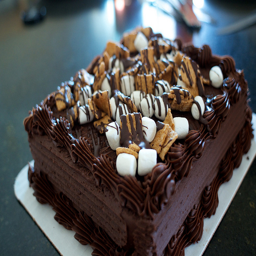
An image of a interesting item in the picture.

The chocolate cake has marshmallows on it  with crackers
There is peanut butter and marshmallows on a chocolate cake.
There is a chocolate cake that is on the table
A cake with chocolate icing topped with marshmallows, crackers and syrup.